Stan MacGovern

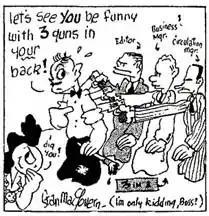
Stan MacGovern self-portrait in this "Silly Milly" promotional strip (March 1942)

Stan MacGovern (1903 – 1975) was a cartoonist best known for his comic strip "Silly Milly" which ran in the "New York Post" from the 1930s into the 1950s.